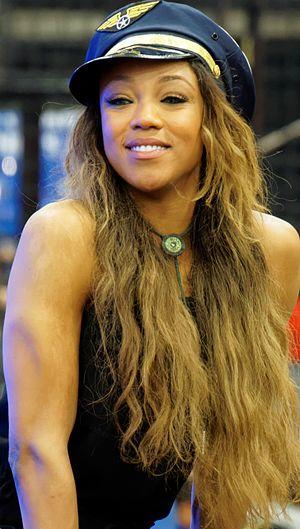
Alicia Fox, de son vrai nom Victoria Elizabeth Crawford, née le 30 juin 1986 à Ponte Vedra Beach, est un mannequin et une catcheuse américaine. Elle est connue pour son travail à la World Wrestling Entertainment